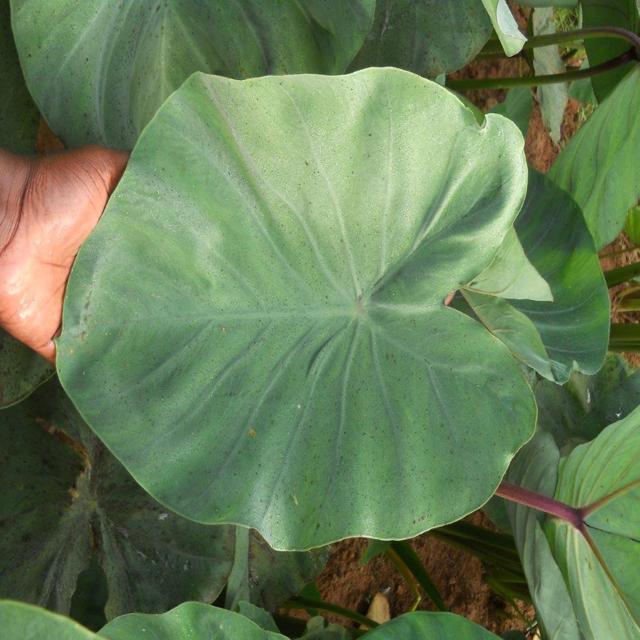
Label: Healthy